Dora Wheeler Keith

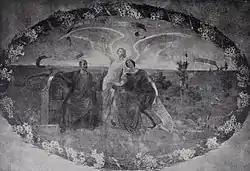
Women's Building Library, Columbian Exhibition 1893. Dora Wheeler Keith's ceiling mural brought her national attention.

The Wheelers cultivated the company of artists, and were early patrons of the Tenth Street Studio artists who were to be dubbed the Hudson River School. Family friends in Dora's youth included Frederic Edwin Church, Sanford Gifford, Jervis McEntee, John Frederick Kensett, John Lafarge, Worthington Whittredge, Albert Bierstadt, George Inness and J. Alden Weir.